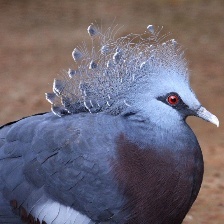
Species: VICTORIA CROWNED PIGEON
Scientific name: GOURA VICTORIA